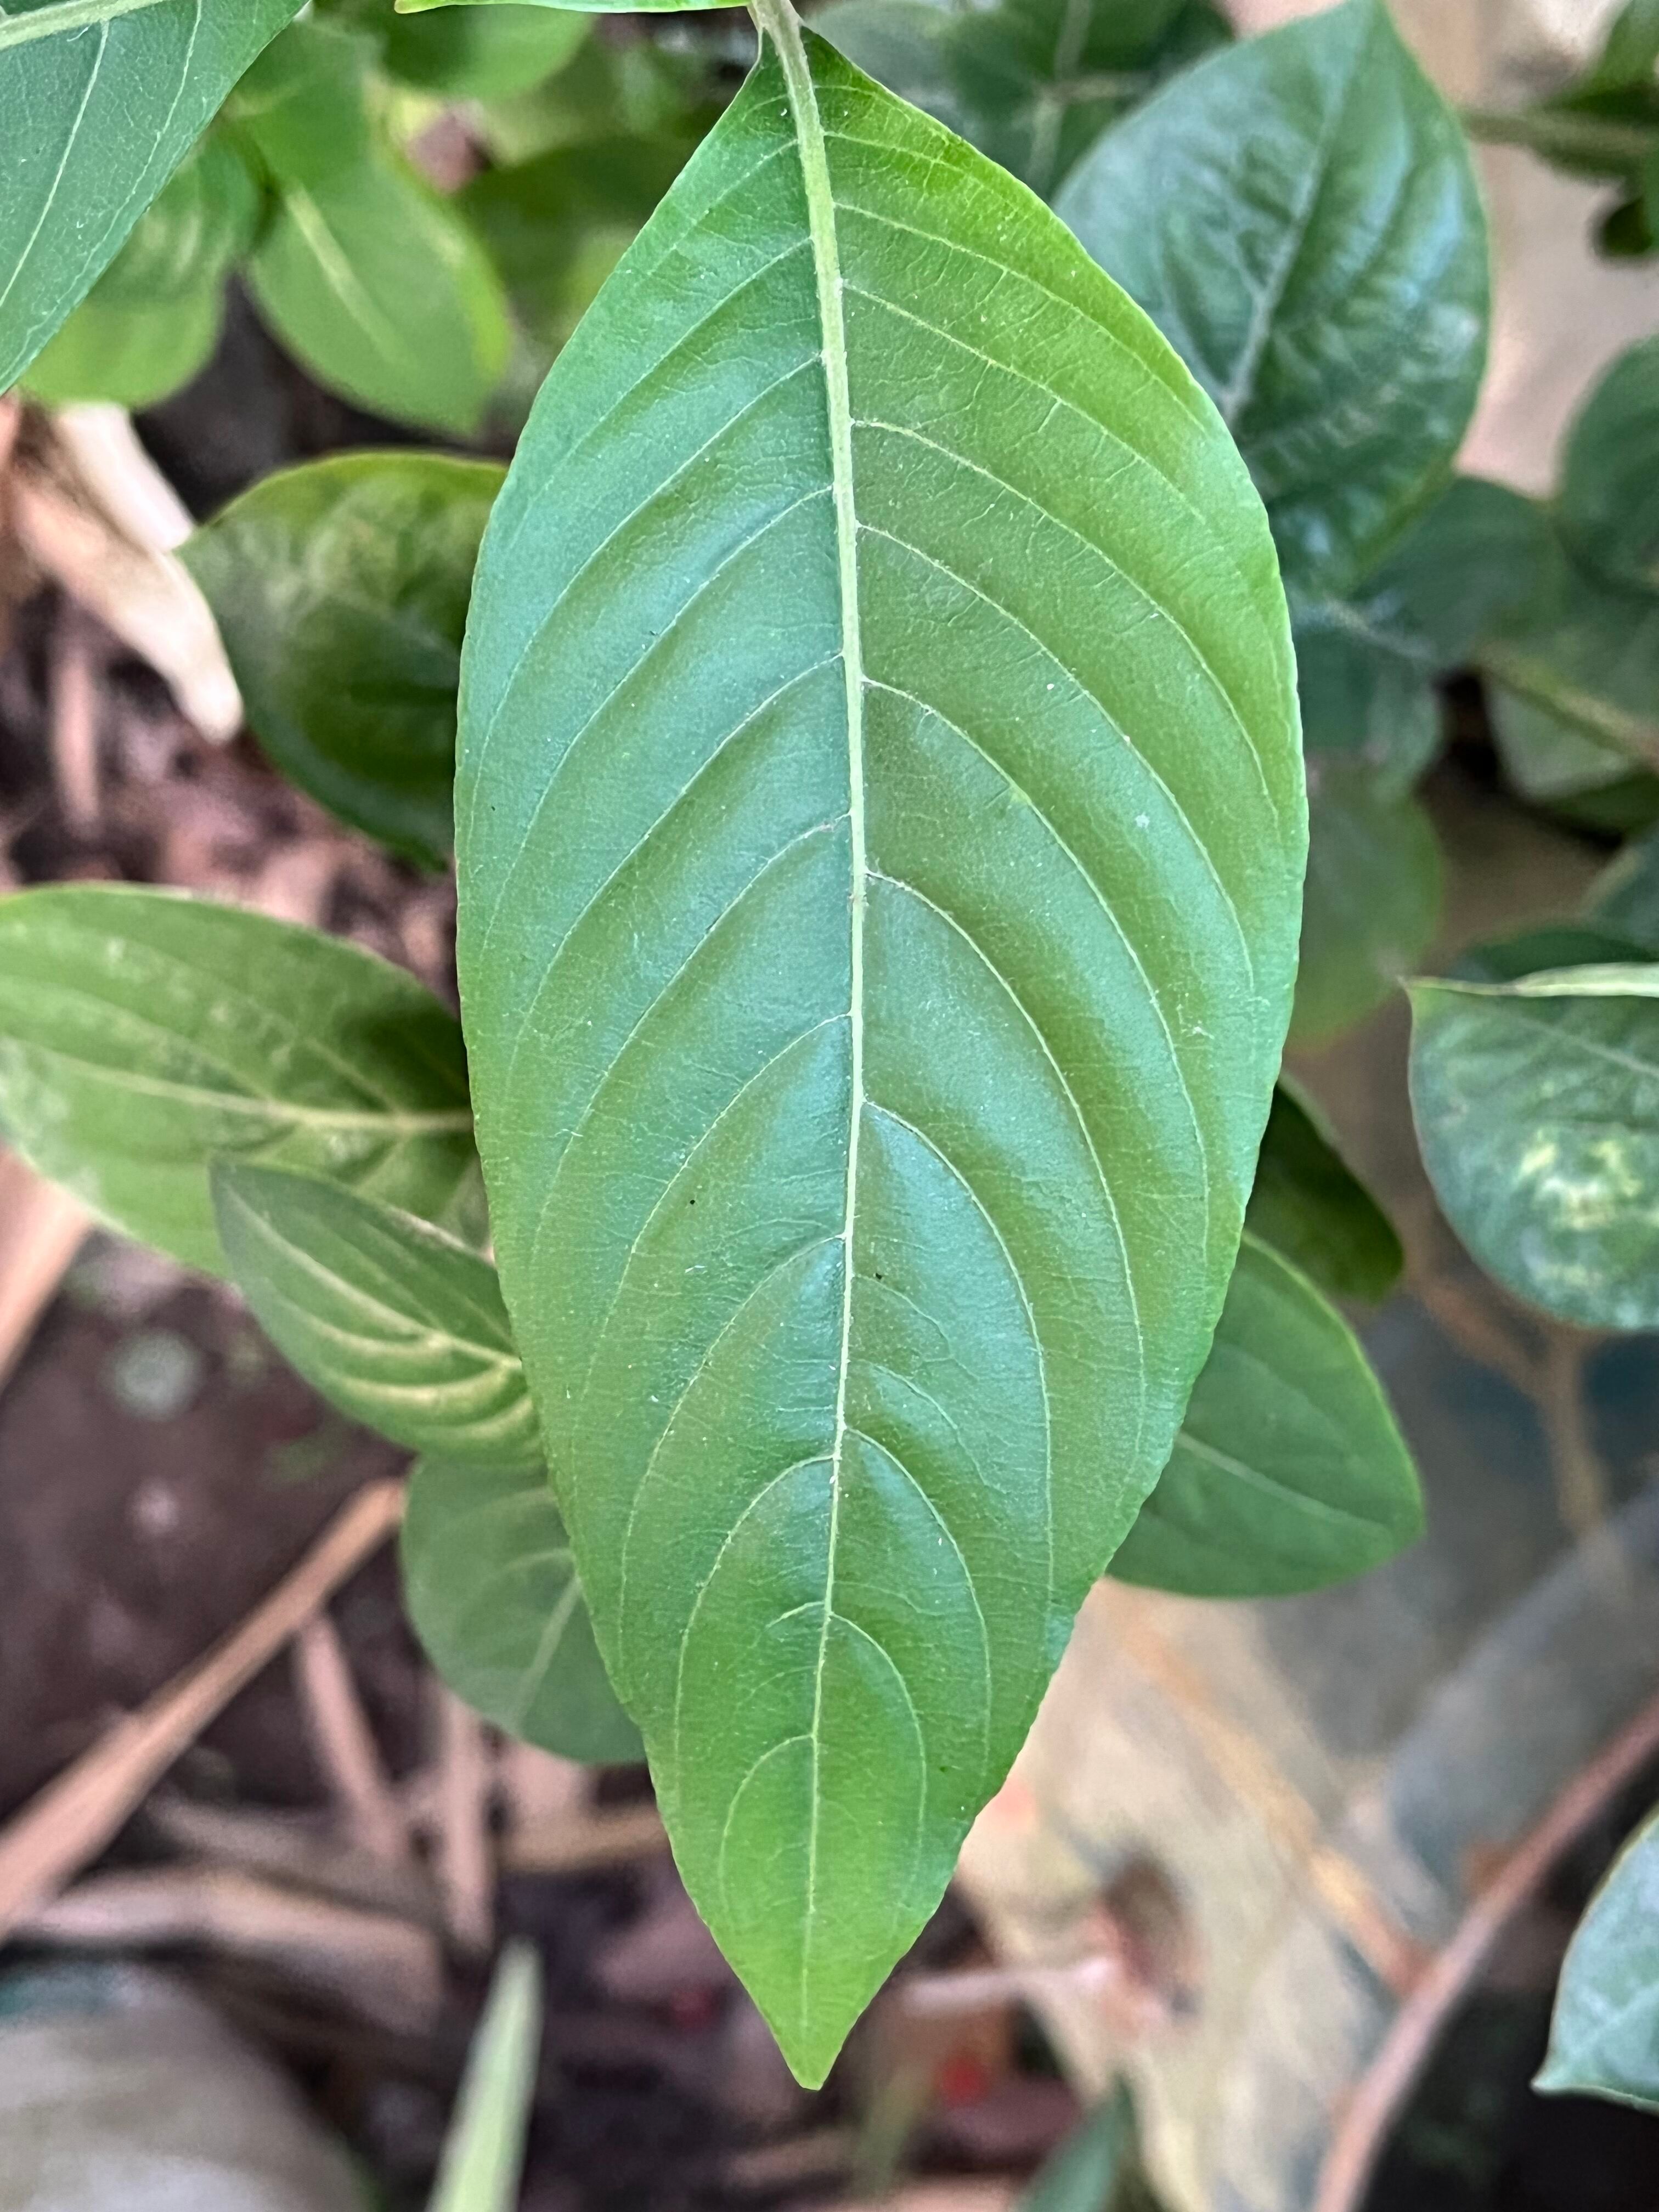
Plant species: justicia-adhatoda